Contemporary Ukrainian literature

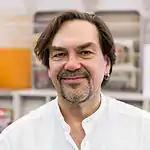
Yuri Andrukhovych

Many works of contemporary poets and writers concentrate on the darker sides of human life, such as violence and crisis. This is a reaction to decades of false but compulsory optimism in Soviet literature.